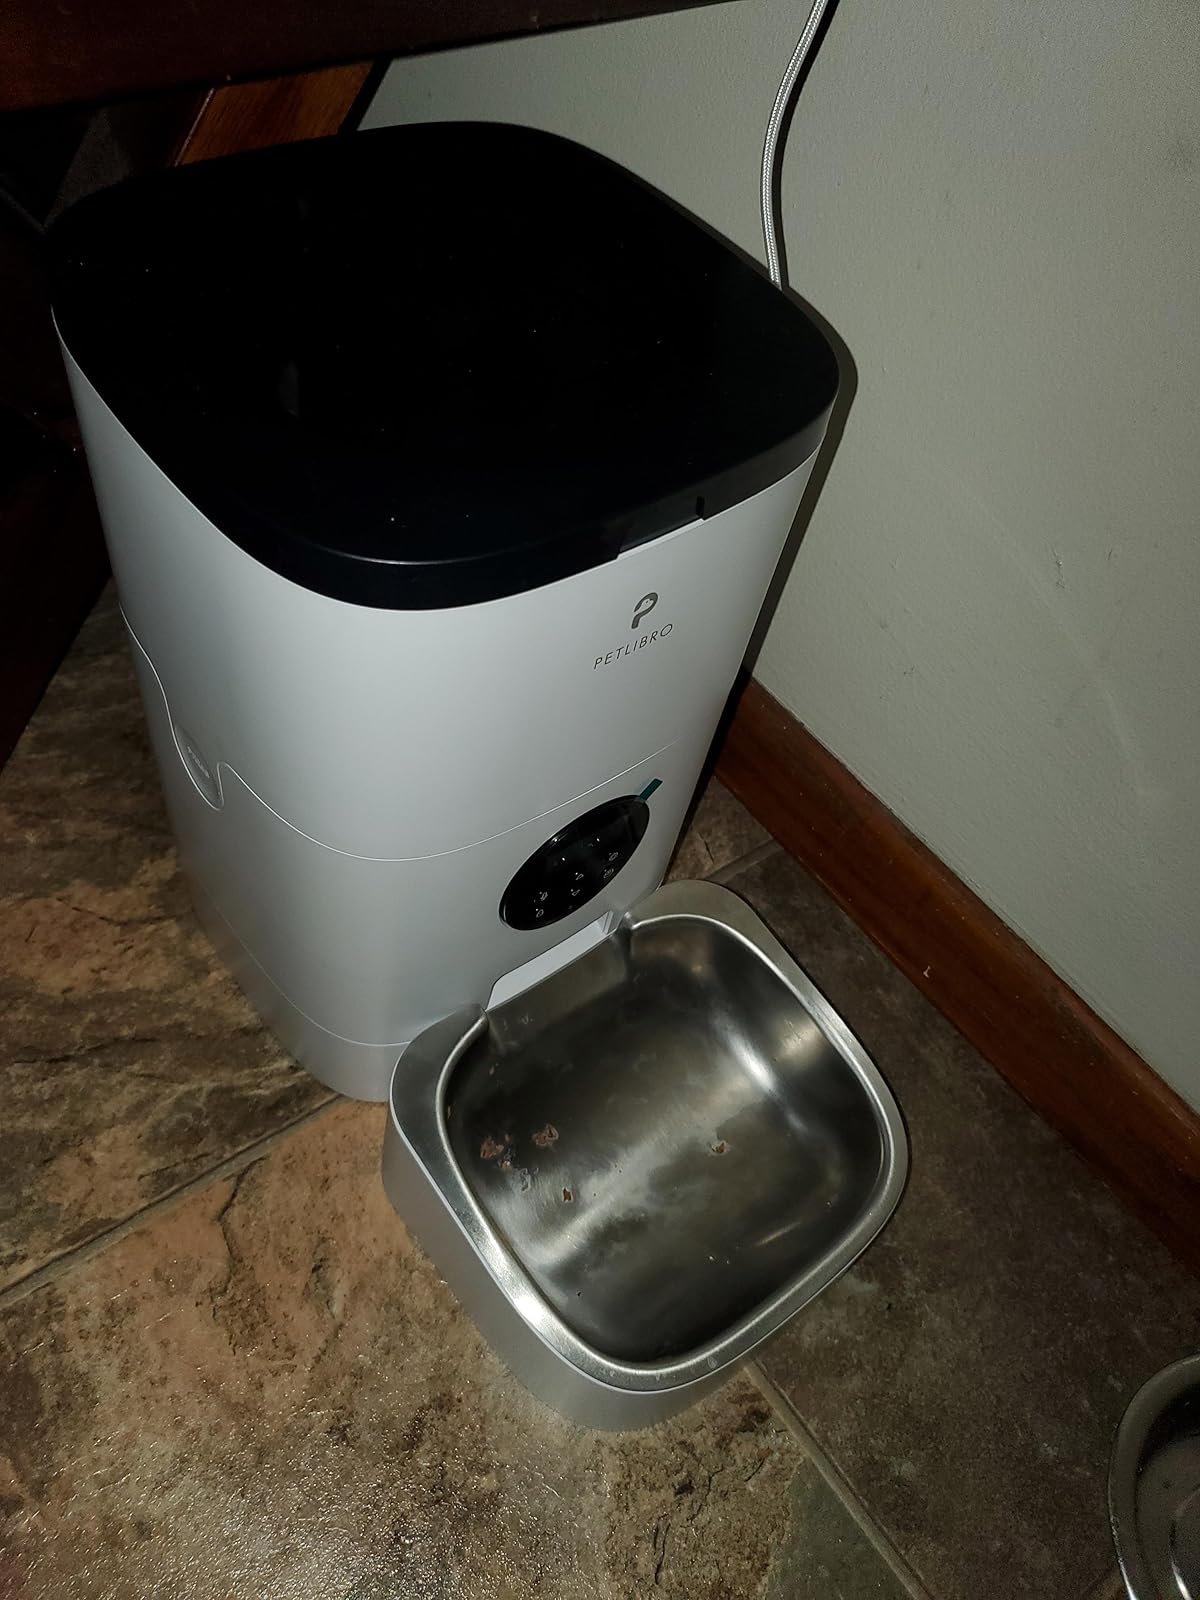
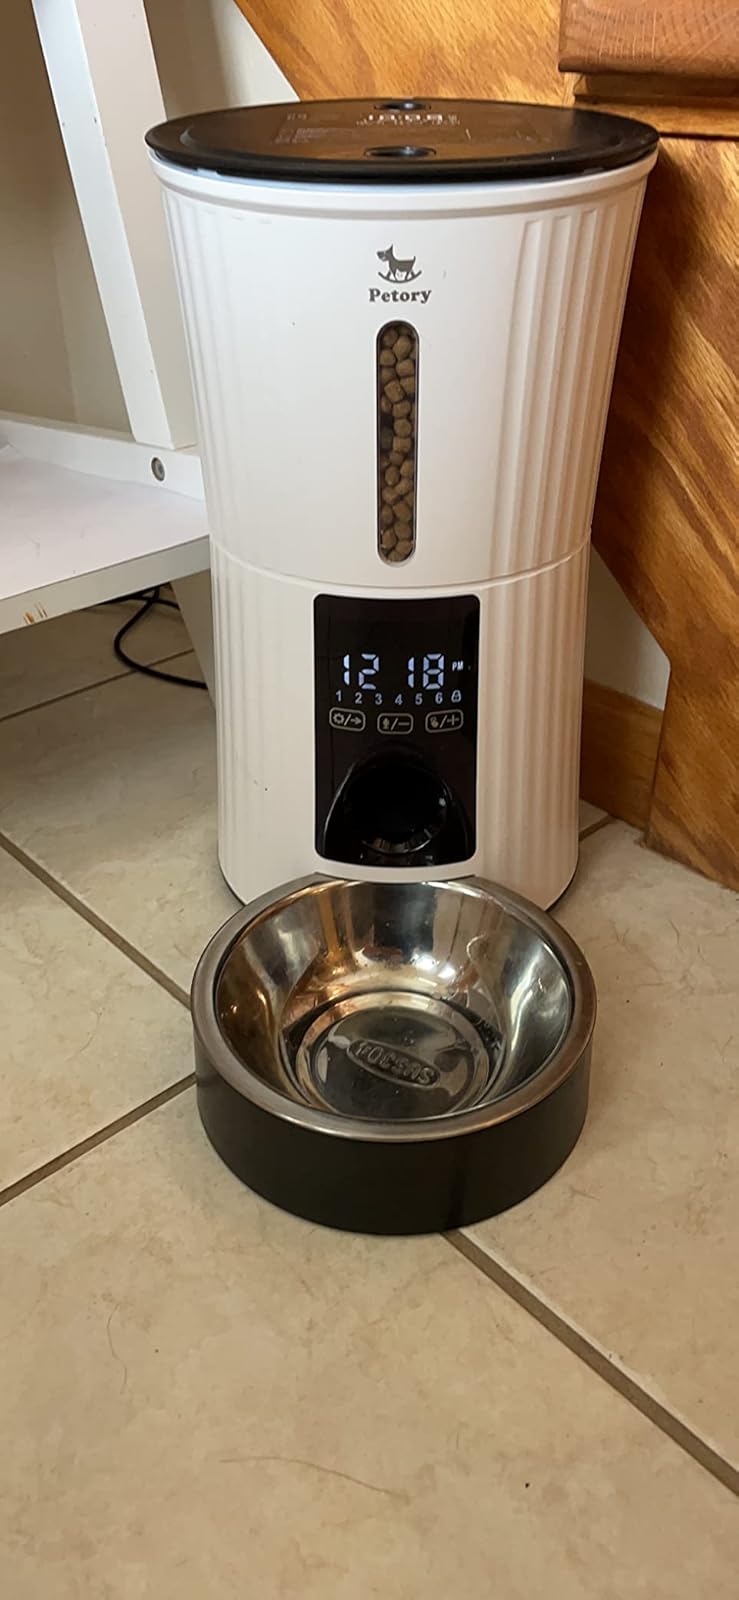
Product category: items_feeder
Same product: no